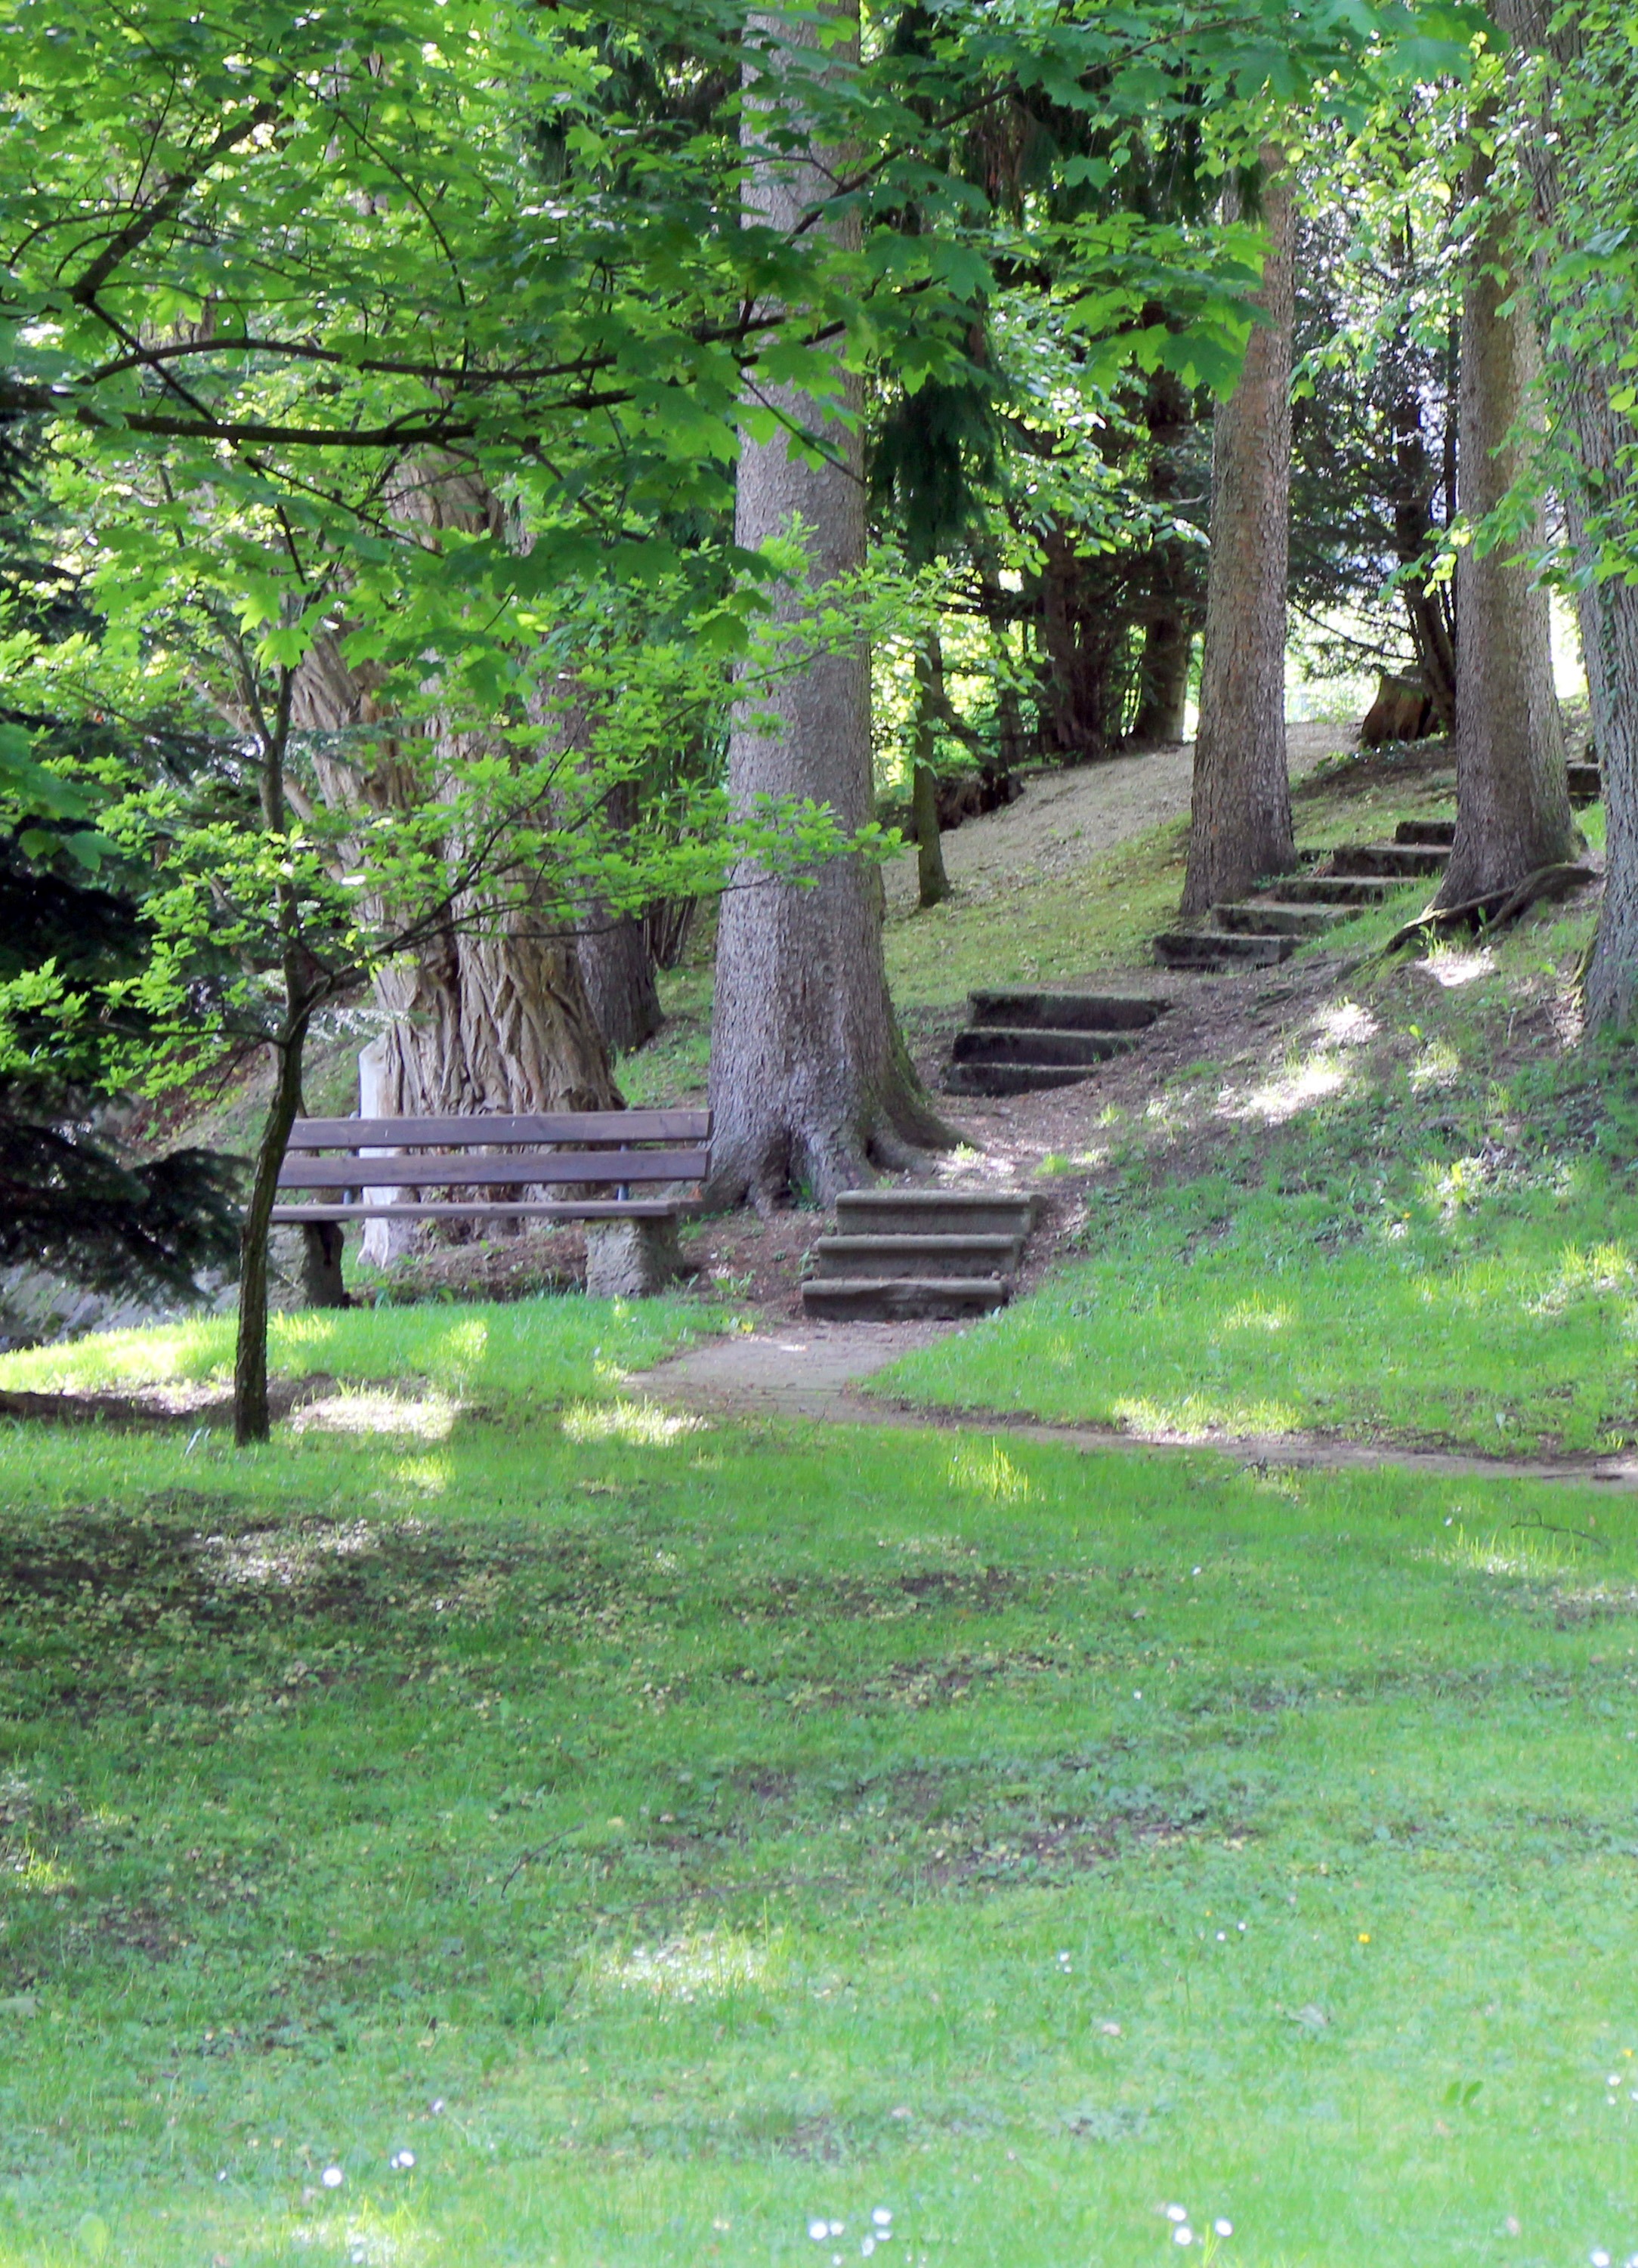
tree, nature, forest, plant, bench, green, park, botany, cemetery, garden, bank, stairs, woodland, gradually, woody plant